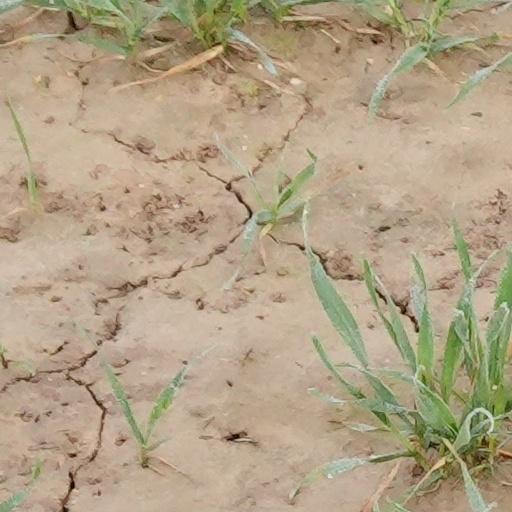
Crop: wheat